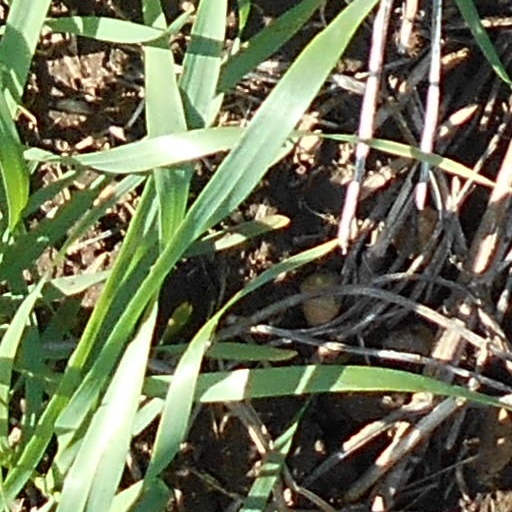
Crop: wheat